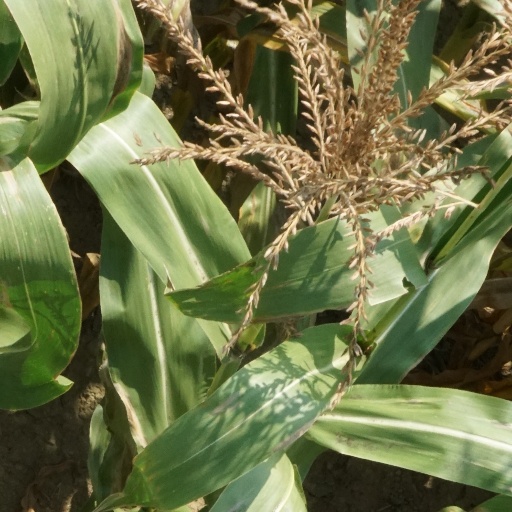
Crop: maize; corn